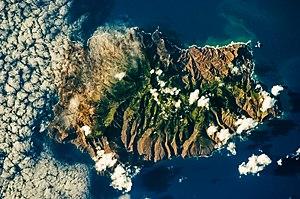
Photo de l'île de Sainte Hélène prise par un astronaute de la NASA. On peut voir les pics élevés de l'île et ses ravines profondes. Cette topographie accidentée résulte de l'action de l'érosion sur les roches volcaniques dont l'île est constituée. Le changement d'élévation entre la périphérie et le centre de l'île créé un gradient climatique: le sommet est plus frais et humide, il est couvert de végétation. Les côtes, plus chaudes et sèches, laissent apparaitre la roche nue. ISS Crew Earth Observations: ISS019-E-14918 Identification Mission ISS019 (Expedition 19) Roll E Frame 14918 Country or Geographic Name ATLANTIC OCEAN I(S). Features ST HELENA I., JAMESTOWN, DIANA PK., FOR., RAVINES Center Point Latitude -16.0° N Center Point Longitude -5.7° E Camera Camera Tilt 6° Camera Focal Length 400